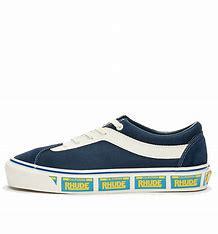
Brand: Vans
Model: Bold NI